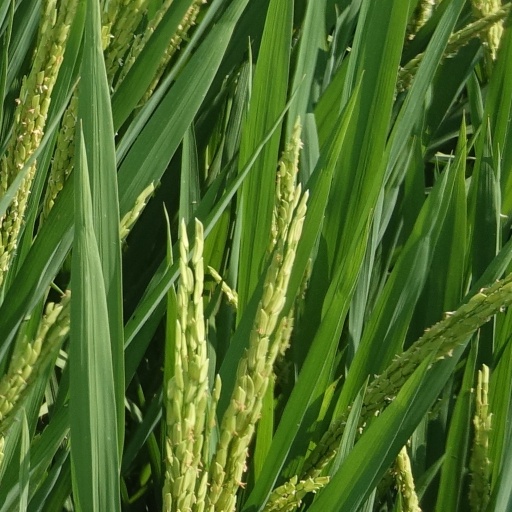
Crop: rice